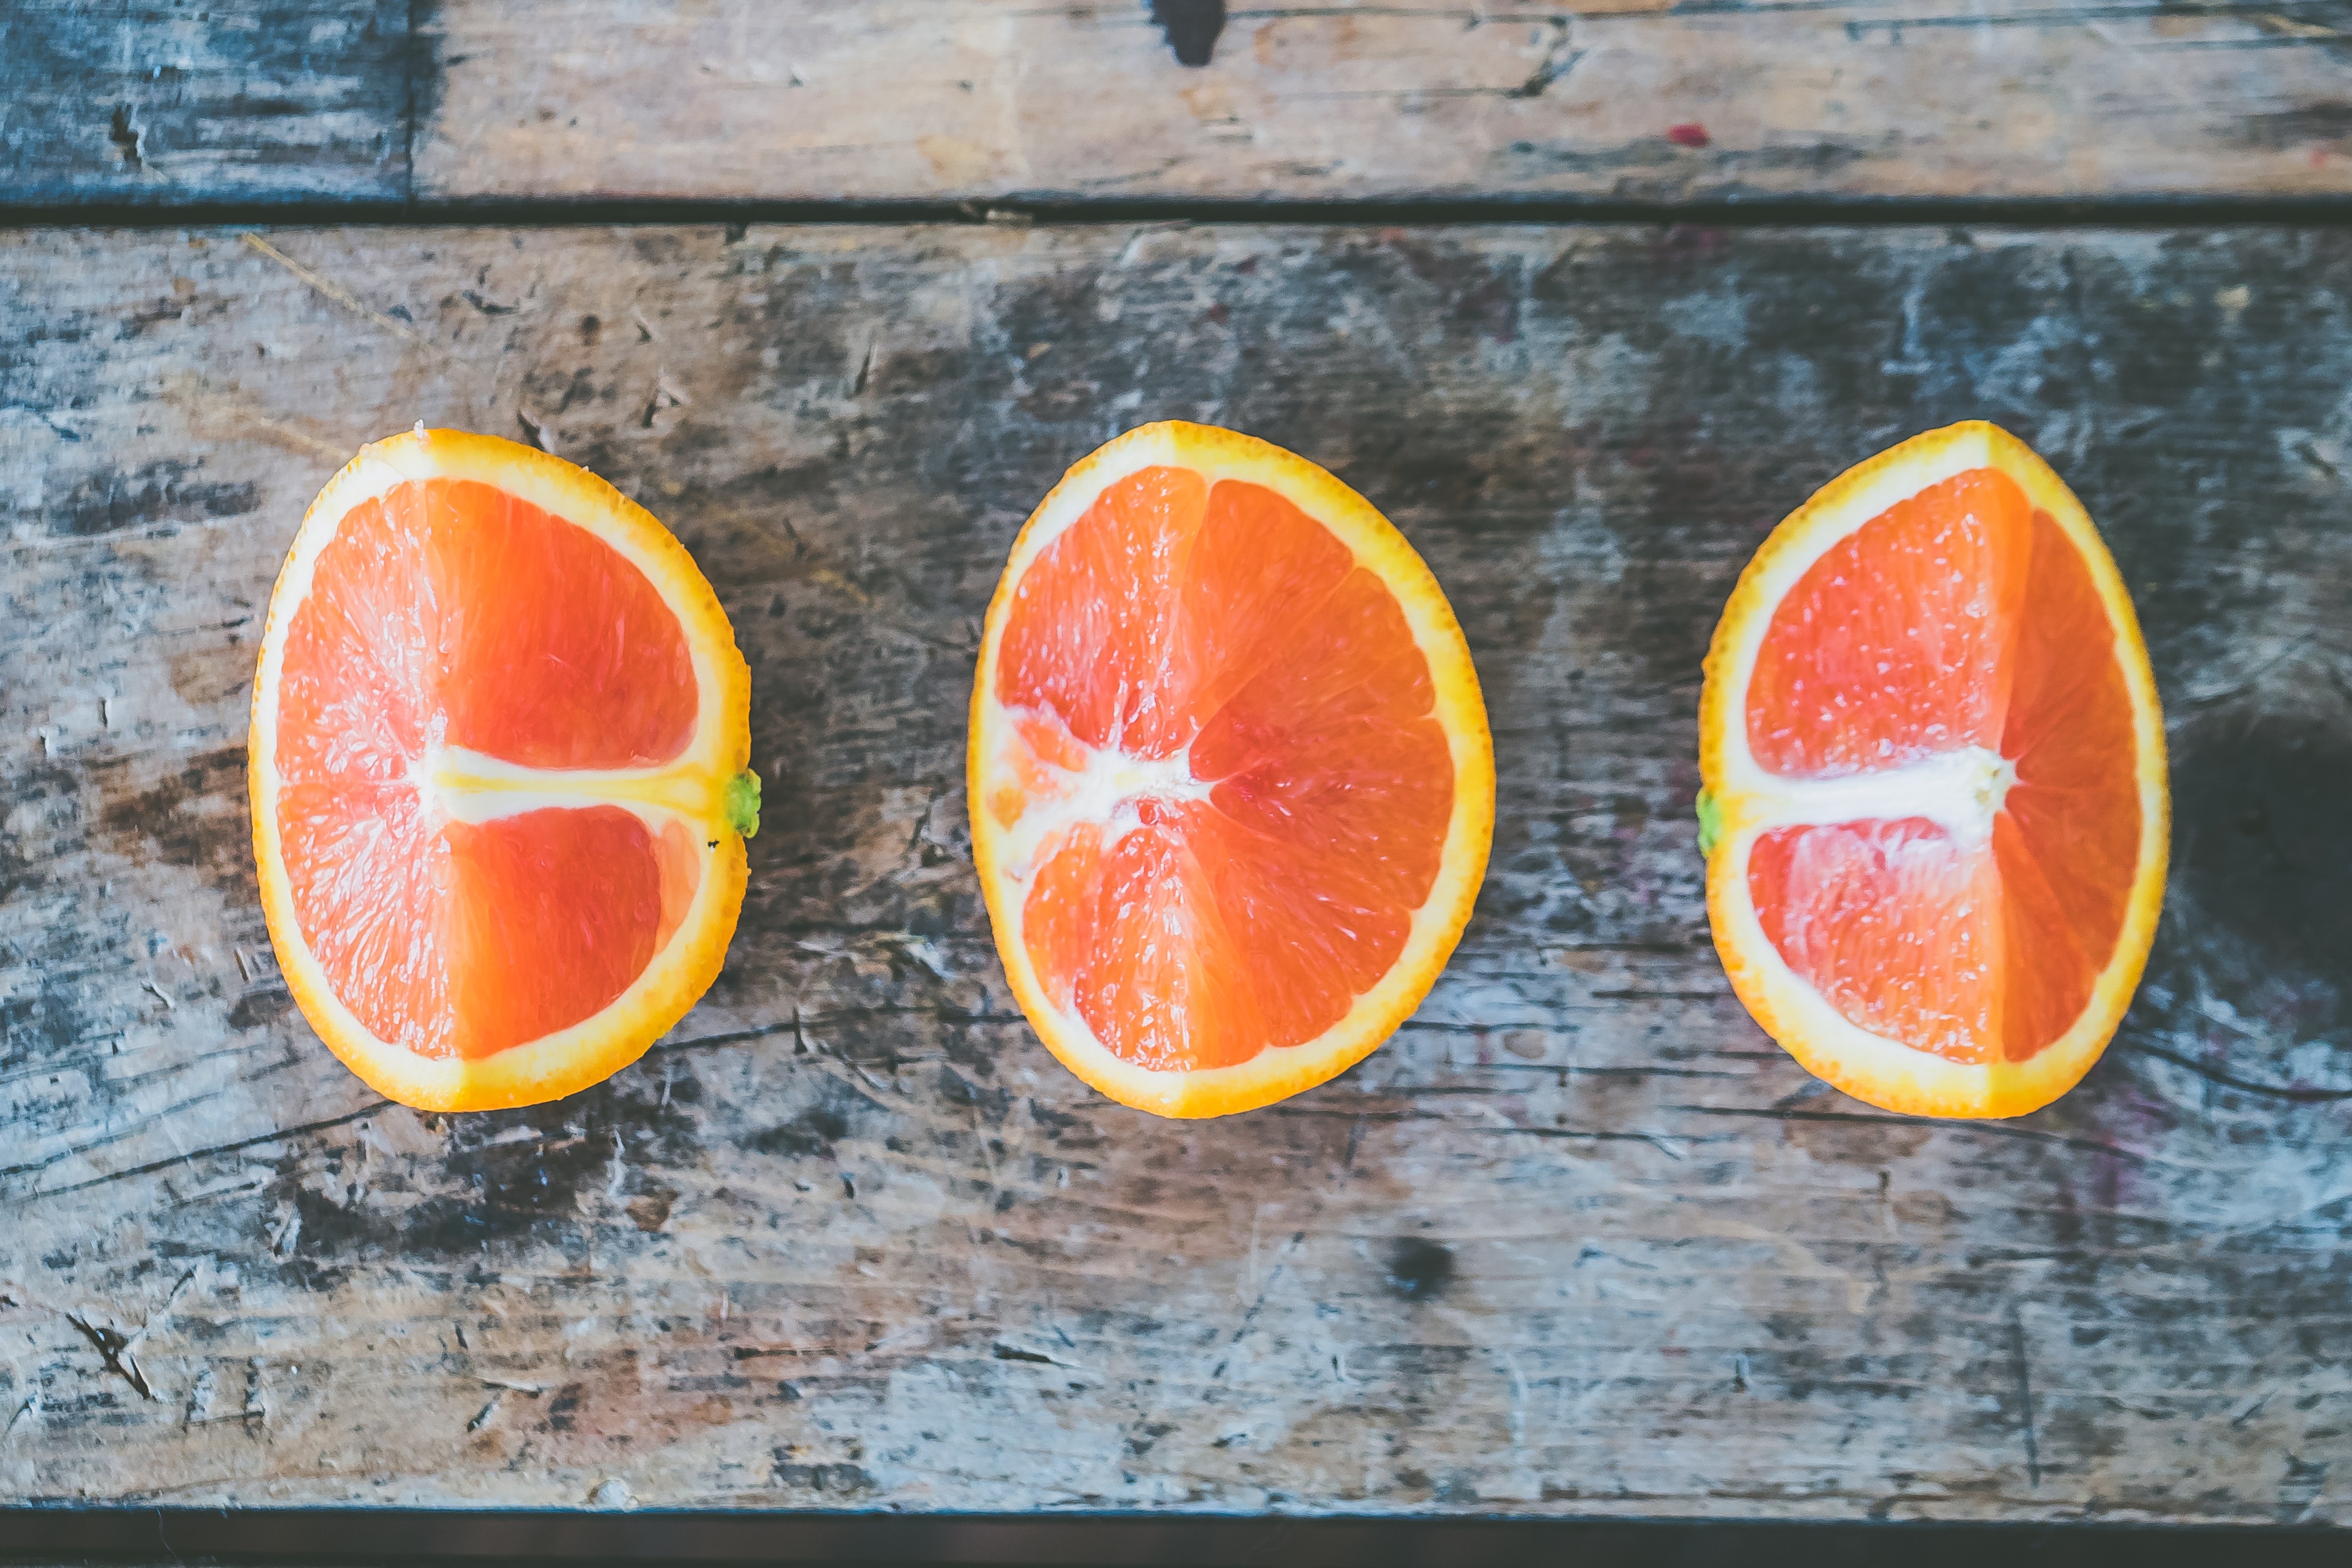
citrus, rangpur, fruit, grapefruit, clementine, orange, tangelo, food, peel, plant, valencia orange, citric acid, vegetarian food, bitter orange, pomelo, tangerine, produce, ingredient, superfood, mandarin orange